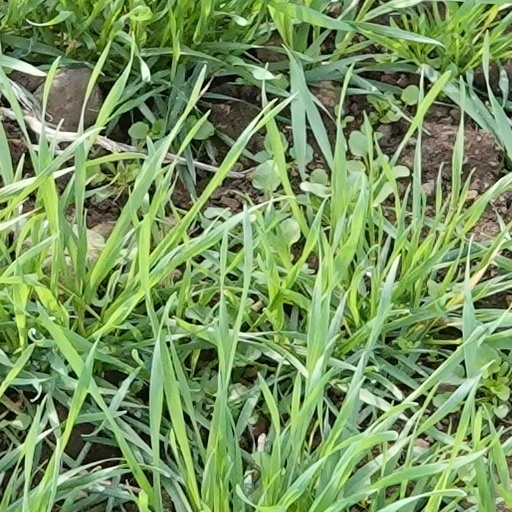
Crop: wheat